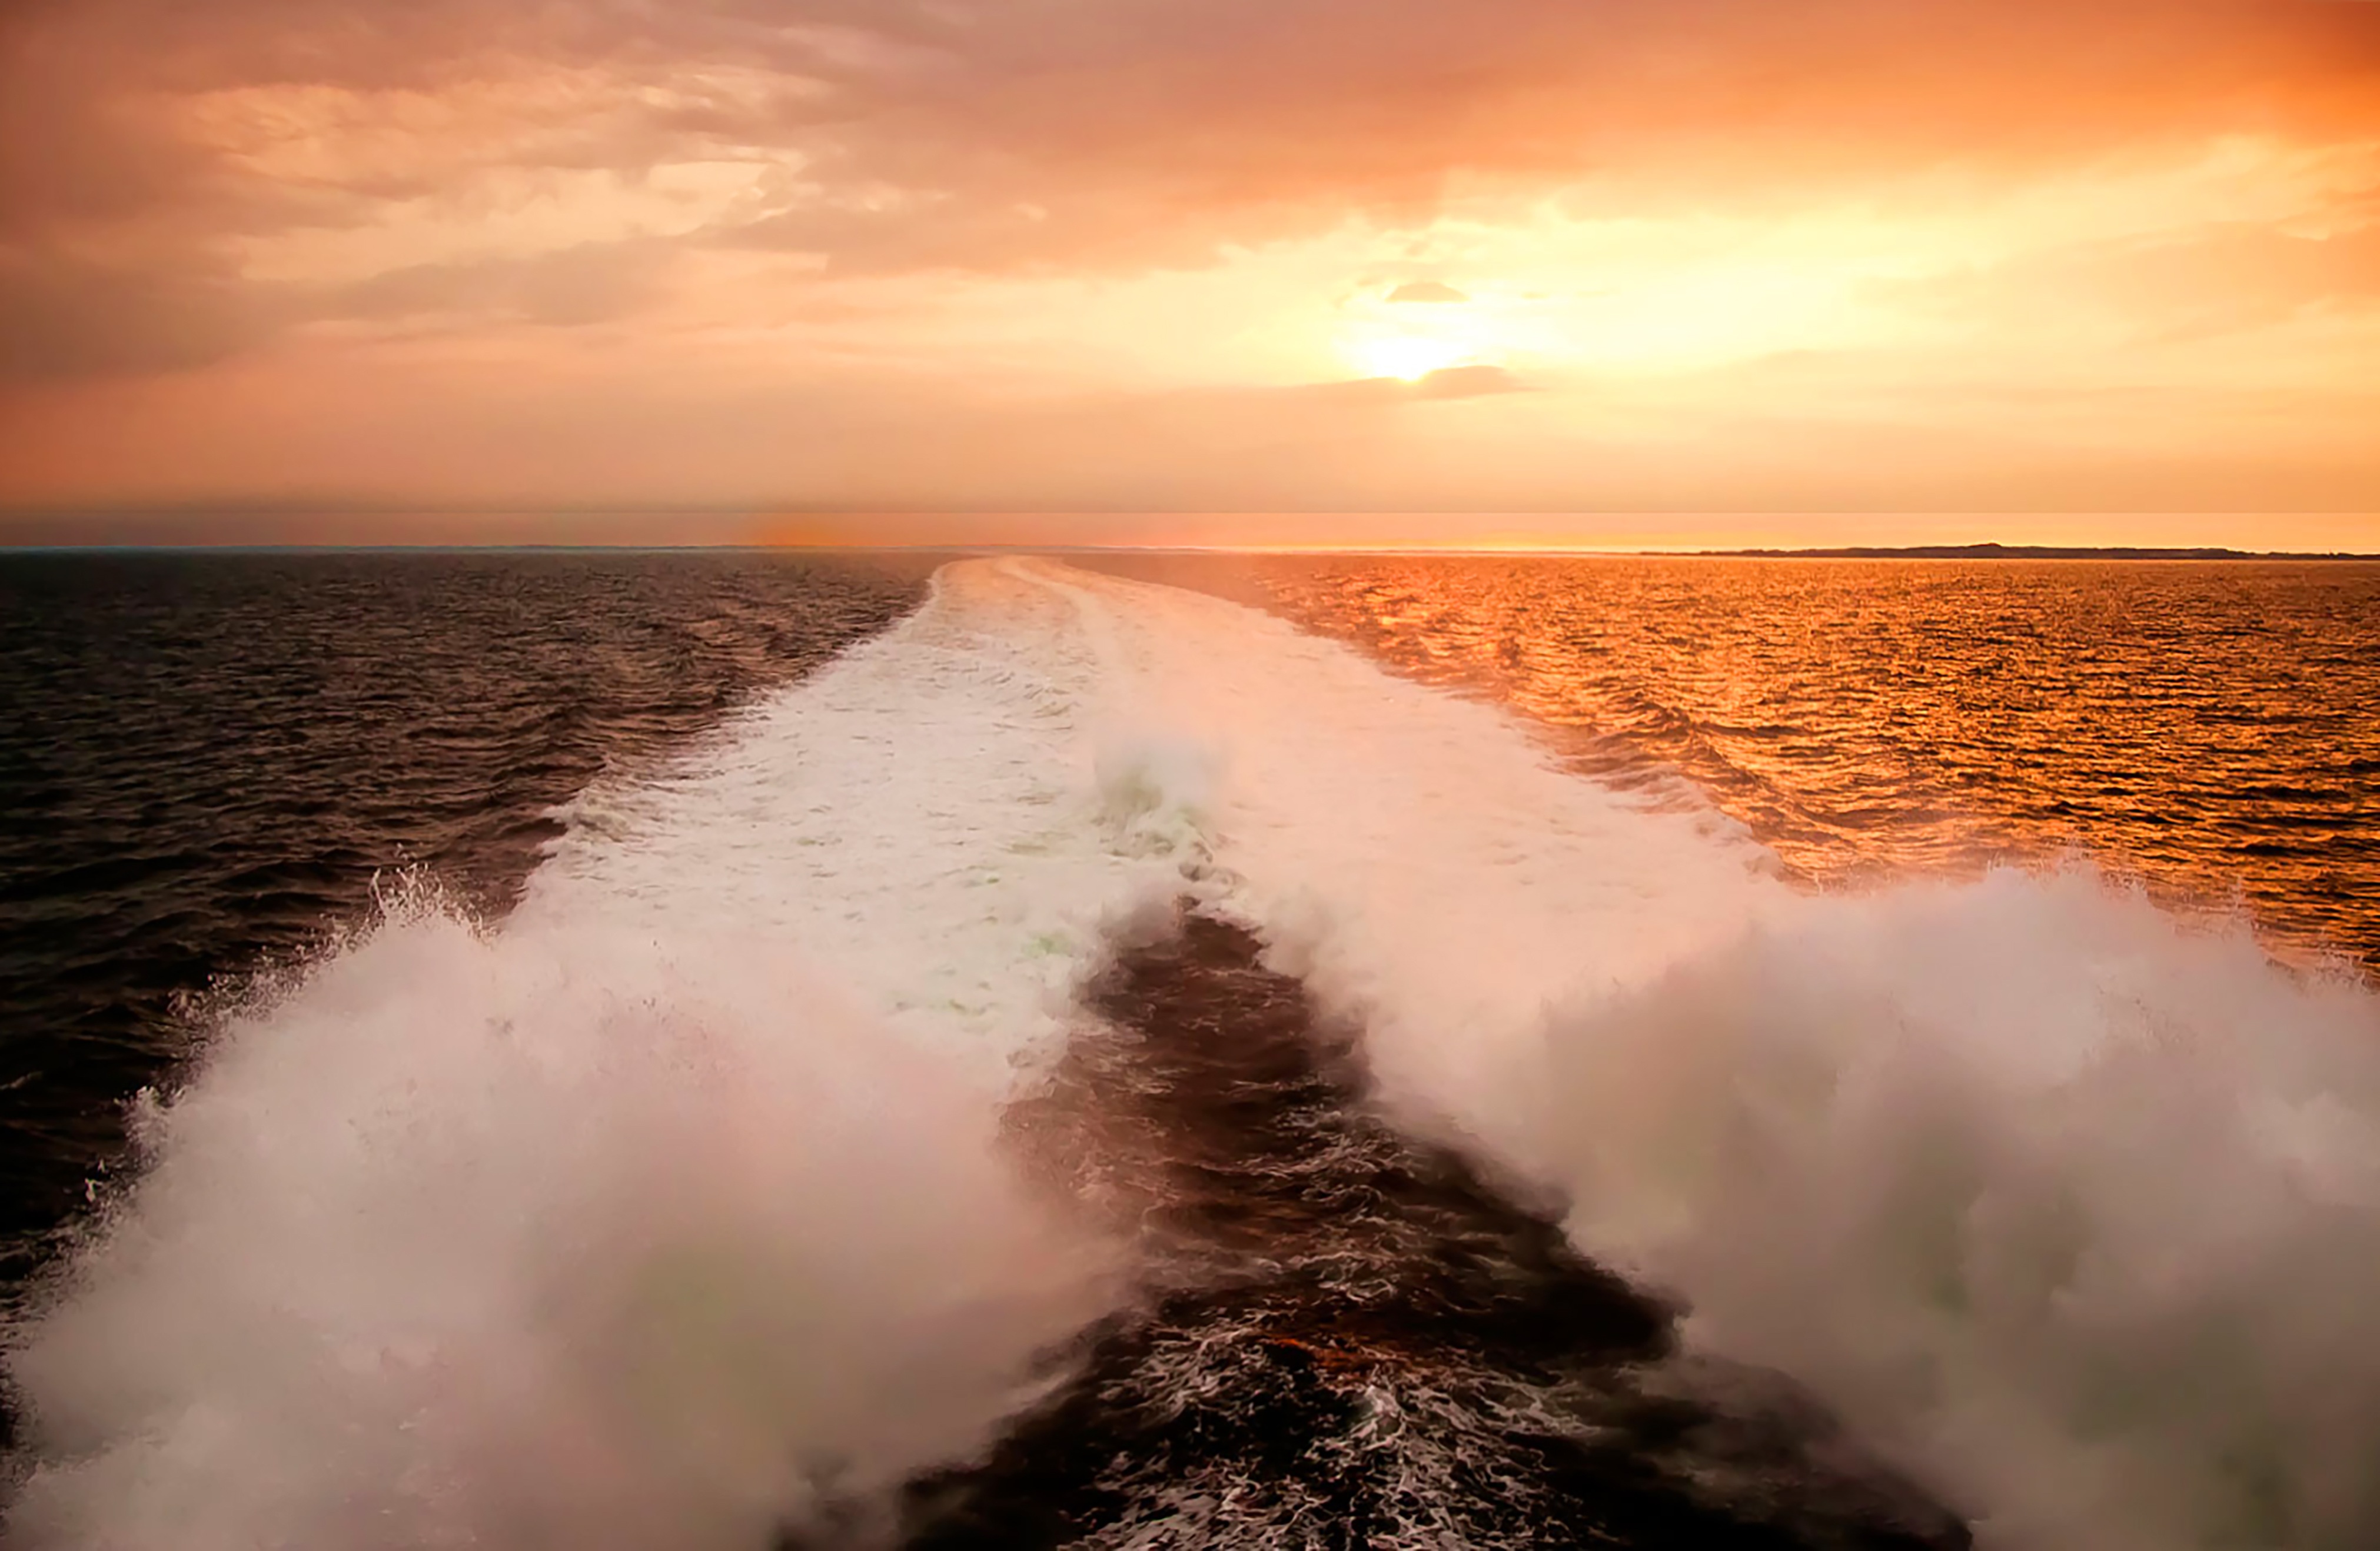
beach, sea, coast, sand, rock, ocean, horizon, cloud, sun, sunrise, sunset, sunlight, morning, shore, wave, dawn, dusk, body of water, marine, day, wind wave